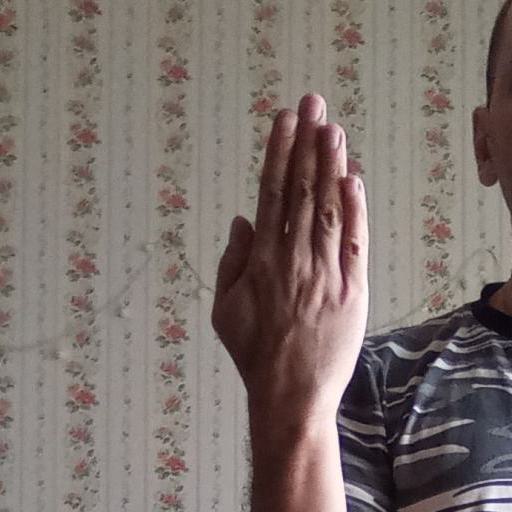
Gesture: stop_inverted